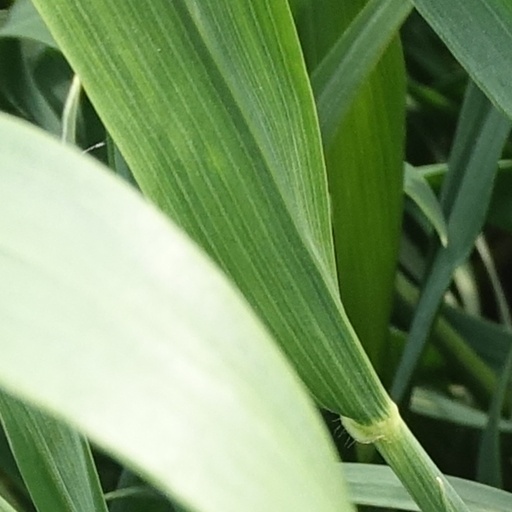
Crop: wheat